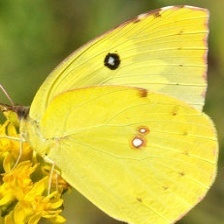
Species: SOUTHERN DOGFACE
Butterfly family (ImageNet category): sulphur_butterfly